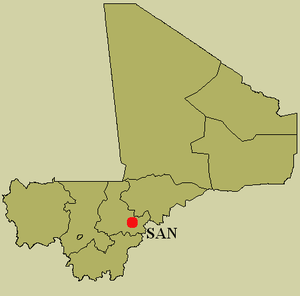
Le Sanké mô est un rite de pêche collective dans la mare Sanké pratiqué à San, une ville du Mali, tous les deuxièmes jeudis du septième mois lunaire pour commémorer la fondation de la ville. « Le Sanké mô : rite de pêche collective dans le Sanké » a été inscrit en 2009 par l'UNESCO sur